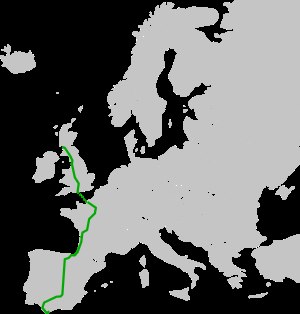
Europavej E5
E5's rute
E5 er en europavej der begynder i Greenock i Skotland og ender i Algeciras i Spanien. Undervejs går den blandt andet gennem: Glasgow og Gretna i Skotland; Carlisle, Penrith, Preston, Warrington, Birmingham, Newbury og Southampton i England ...... Le Havre, Paris, Orléans, Tours, Poitiers og Bordeaux i Frankrig; San Sebastián, Burgos, Madrid, Cordoba, Sevilla og Cádiz i Spanien.